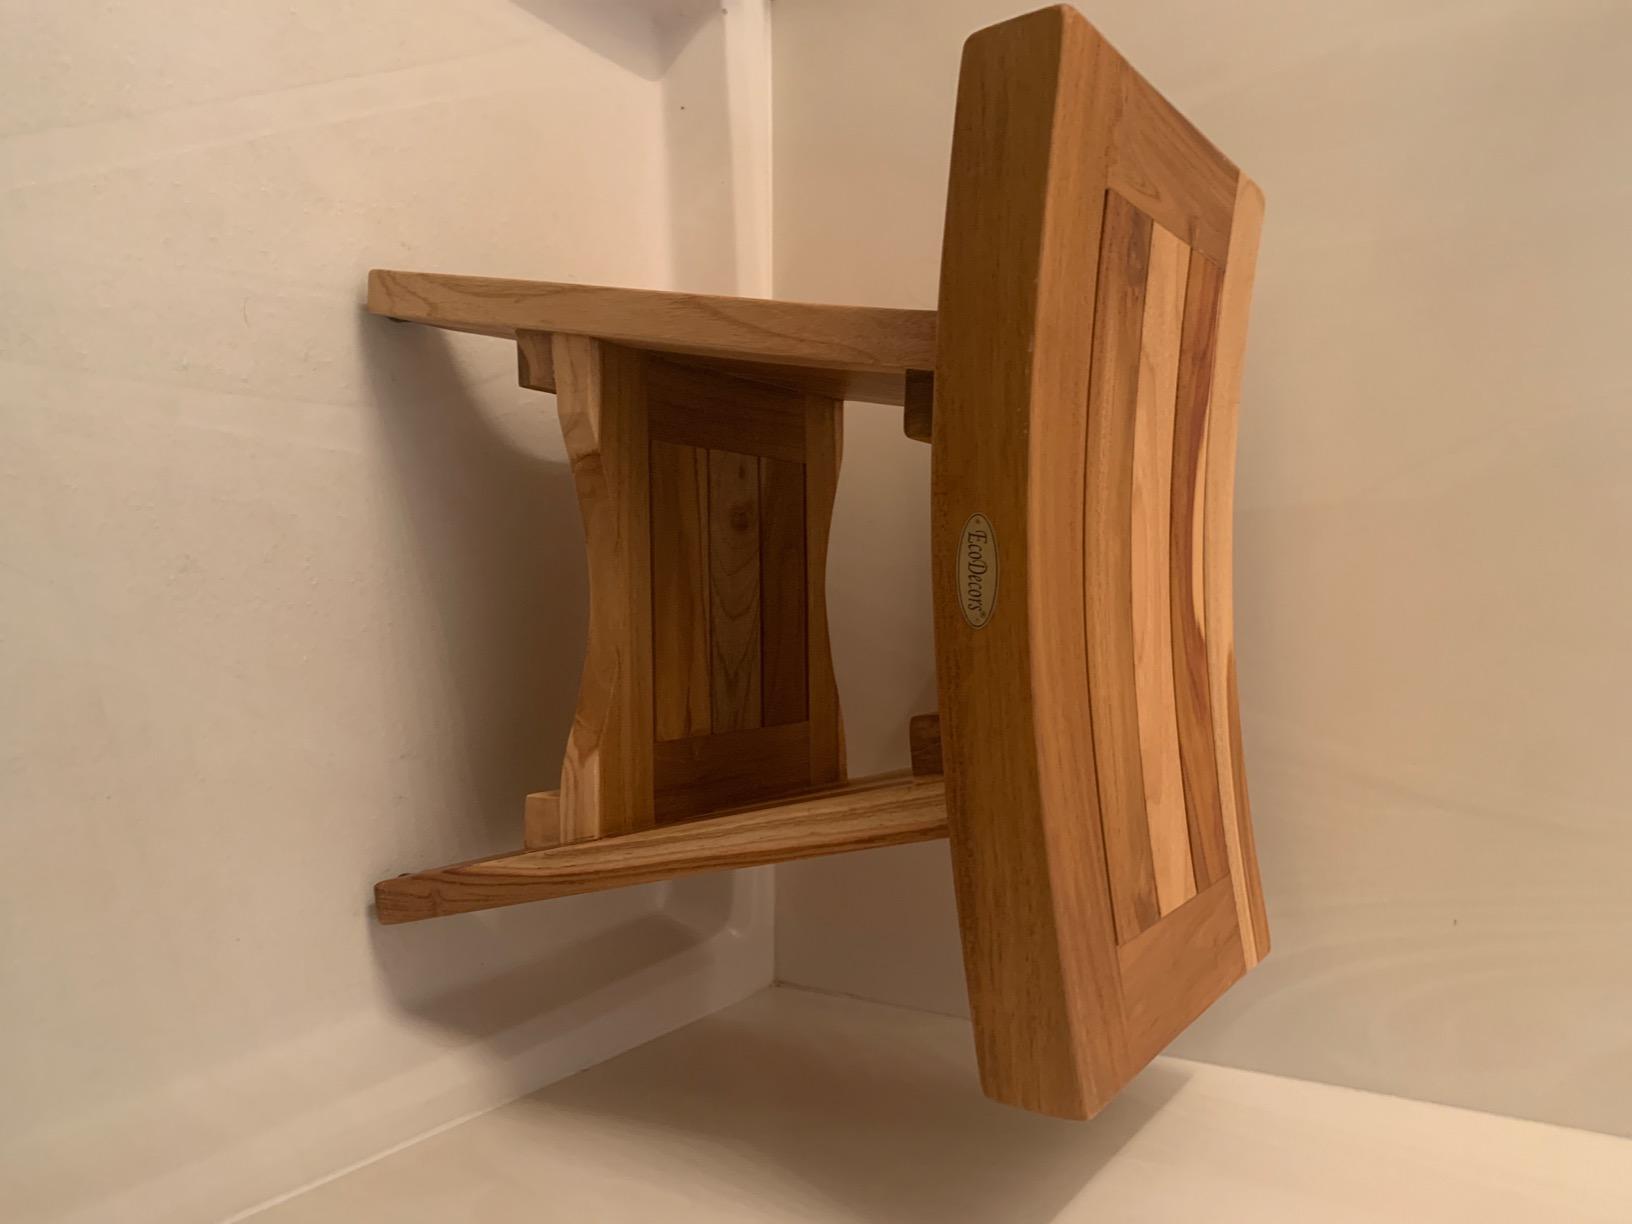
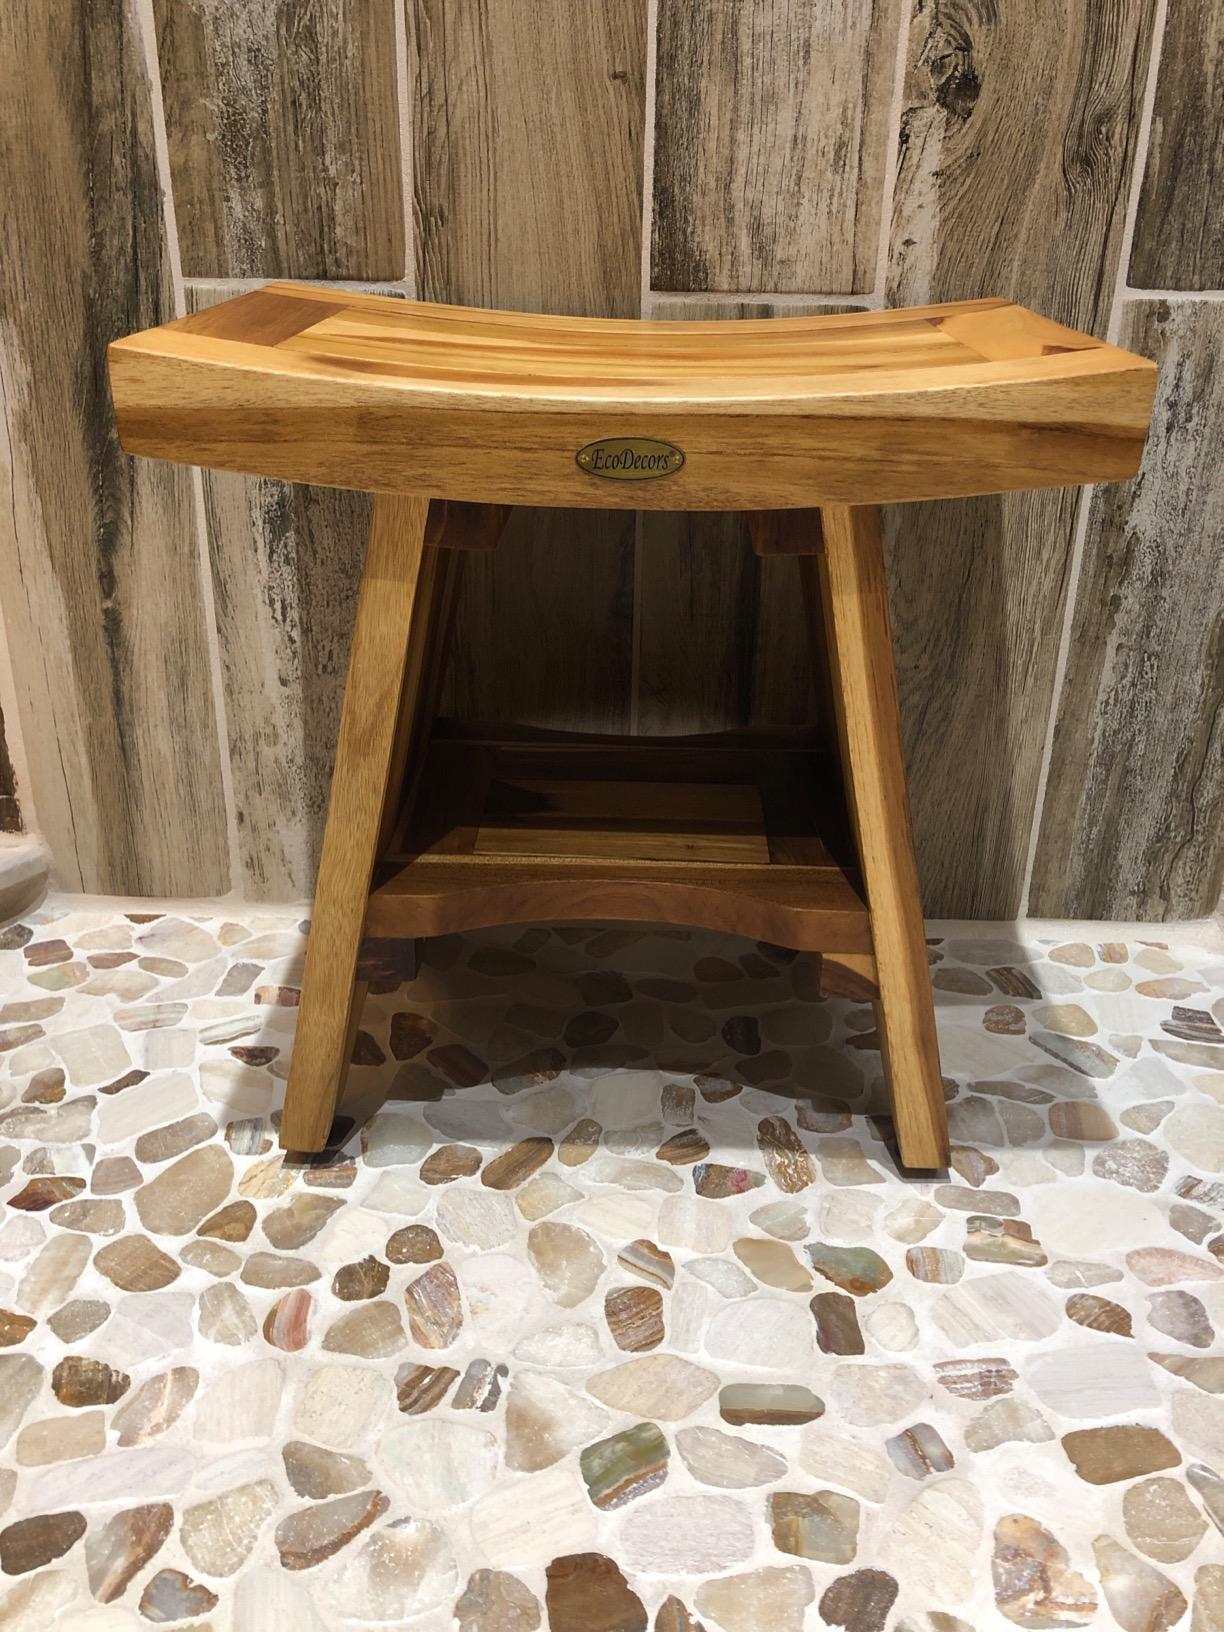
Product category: stool
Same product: yes